San Francisco Pride Band

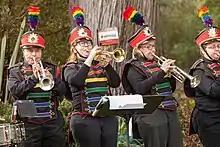
San Francisco Pride Band members in marching uniforms

As a community band, the San Francisco Pride Band has diverse members from all over the greater Bay Area. Members come from many walks of life, religious beliefs, genders, cultures, physical abilities and sexual orientations.